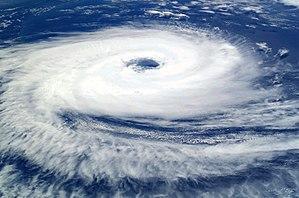
Avant 2004, aucun cyclone n'a jamais été observé dans l'Atlantique sud. Cependant, au cours du mois de mars 2004, un système dépressionaire situé loin au large du Brésil a dévellopé toutes les caractéristiques d'un ouragan tout en se déplacant vers l'ouest. Le 26 mars, l'ouragan forme un oeuil bien défini ce qui correspond au niveau Cyclone. Le 27 mars 2007 au soir, il atteint les côtes brésiliennes. L'équipe de la station spatiale internationnale, informée du développement de ce cyclone inhabituel, a pu prendre de belles photos du cyclone juste au moment ou il a touché terre dans l'état brésilien de Santa Catarina (D'ou son nom officieux de Cyclone Catarina. Le cyclone présente sur cette photo un oeuil bien défini, et tourne dans le sens des aiguilles d'une montre. La côte est visible en haut à gauche de l'image.